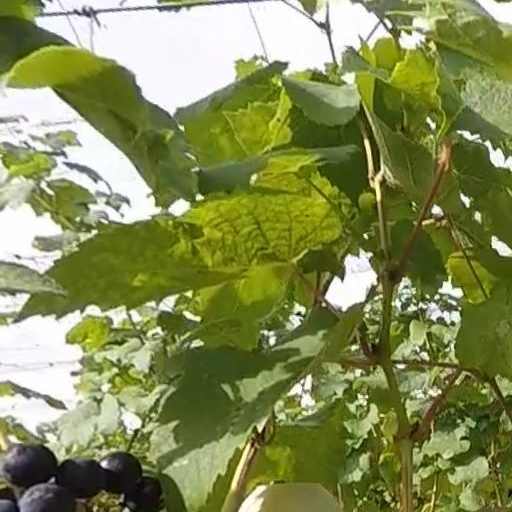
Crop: grape